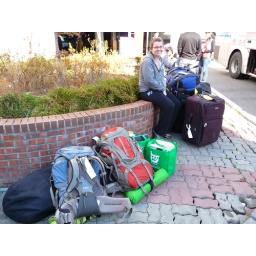
Arrival in Jeonju with many bags after a long flight and bus ride.